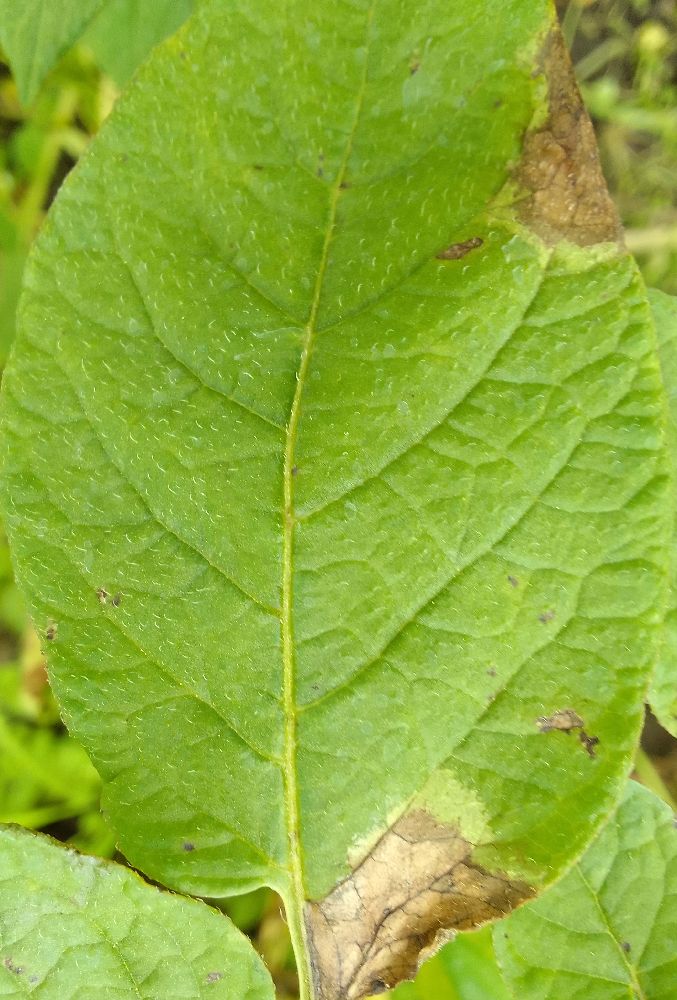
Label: Late blight